Church and Convent of Our Lady of the Rosary (João Pessoa)

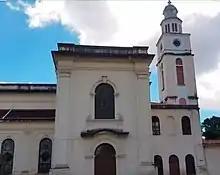
view of the Church and Convent of Our Lady of the Rosary

Church and Convent of Our Lady of the Rosary is a church and convent dedicated to Our Lady of the Rosary located in the neighborhood of Jaguaribe, in the Historic Center of João Pessoa, capital of the Brazilian state of Paraíba. It stands out for the quality of its neoclassical architecture.